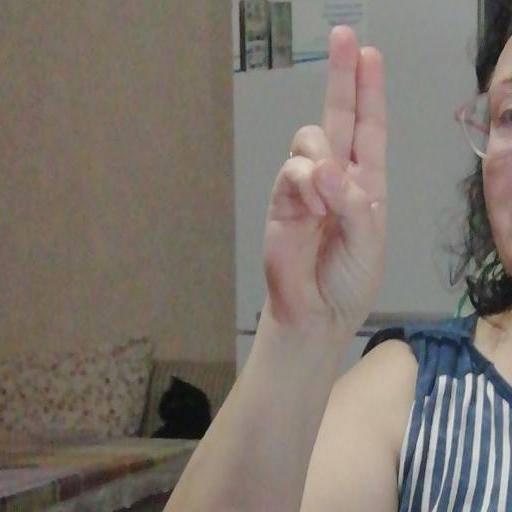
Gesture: two_up